Religion in Honduras

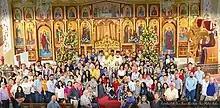
Honduran Orthodox Christians

The Evangelical Church of Honduras, for its part, in the 20th century reached extraordinary numbers, so much so that there was concern on the part of the Catholic authorities. In the year 2000, 23% of the country's population were considered Protestant Christians; today, the latest data from the Government's Directorate of Census and Statistics establishes that evangelical Christianity amounted to 43% of the population of 9, 368,926 inhabitants, another curious fact is that the largest number of Churches are not affiliated with any of the large organizations with legal personality, such as the Evangelical Confraternity of Honduras (CEH) which brings together around 22,000 churches.